Answer in natural language. Considering the relative positions, where is brown box (highlighted by a blue box) with respect to black modern high-back chair (highlighted by a red box)? Choose between the following options: above or below
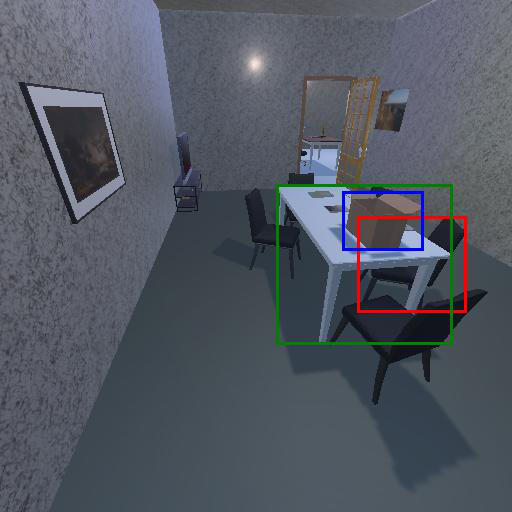
<answer>below</answer>